Presidency of Dilma Rousseff

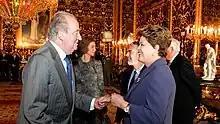
Dilma during a meeting with Their Majesties King Juan Carlos I and Queen Sofia of Spain at the Royal Palace

Journalist Glenn Greenwald, who helped Edward Snowden disclose the US National Security Agency's (NSA) spying around the world, said that the Brazilian government had more courage than most other countries in criticizing the US government's position. Greenwald said: "Here [in Brazil] politicians and President Dilma Rousseff reacted much more vehemently and aggressively [to the spying cases]. Rousseff disapproved of the US behaviour, turning down the invitation for the first state visit to the US in several decades. She criticized US behaviour at the United Nations, while President Obama waited outside the plenary hall in the corridor. In my opinion, none of the European heads of state and government have shown such courage".